Hierodoris squamea

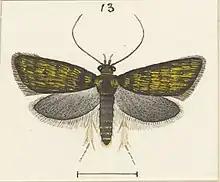
"H. squamea" illustrated by George Hudson.

This species has a wingspan of between 12 and 13 mm and can be distinguished from similar species as it is very small in size, has a reduced eyespot on its forewings, clearly visible through Scanning Electron Microscope preparations, and has orange-yellow scales overlaying its dark forewing. As at 2005 the larvae are unknown.